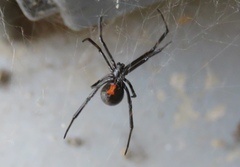
Species: Lactrodectus_hesperus